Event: Nepal Earthquake
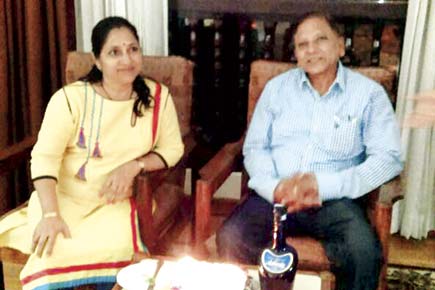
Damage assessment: no_damage